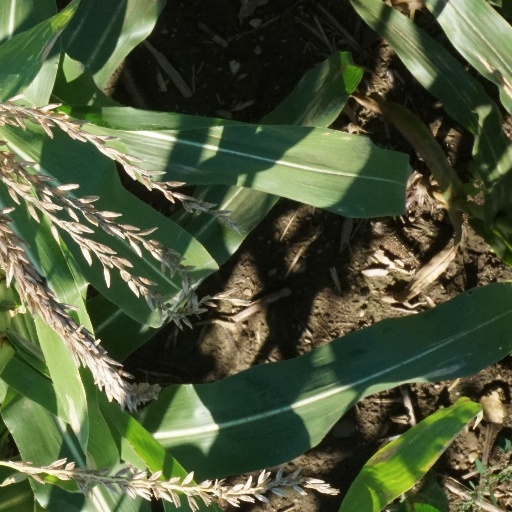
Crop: maize; corn